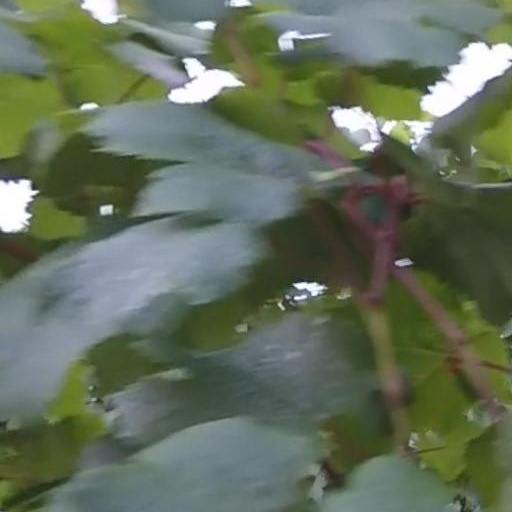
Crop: grape